Samurai

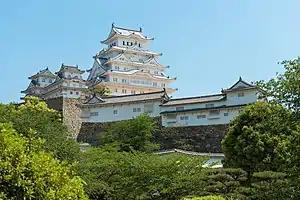
Between 1601 and 1609, Ikeda Terumasa extensively renovated Himeji Castle to give it its present appearance.

During the Nanboku-chō period, many lower-class foot soldiers called began to participate in battles, and the popularity of increased. During the Nanboku-chō and Muromachi periods, and became the norm, and senior samurai also began to wear by adding (helmet), (face armor), and gauntlet.